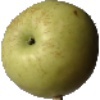
Label: Apple Golden 3